Eduardo Nájera

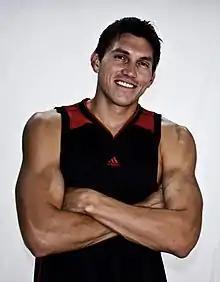
Nájera in 2008

Eduardo Alonso Nájera Pérez (born July 11, 1976) is a Mexican former professional basketball player who is currently a scout for the Dallas Mavericks of the National Basketball Association (NBA). He is also a pregame and postgame analyst on Mavericks Live on Fox Sports Southwest. Before being promoted to a scout with the Mavs, he was head coach of the Texas Legends of the NBA D-League. He is regarded as the greatest Mexican basketball player ever.